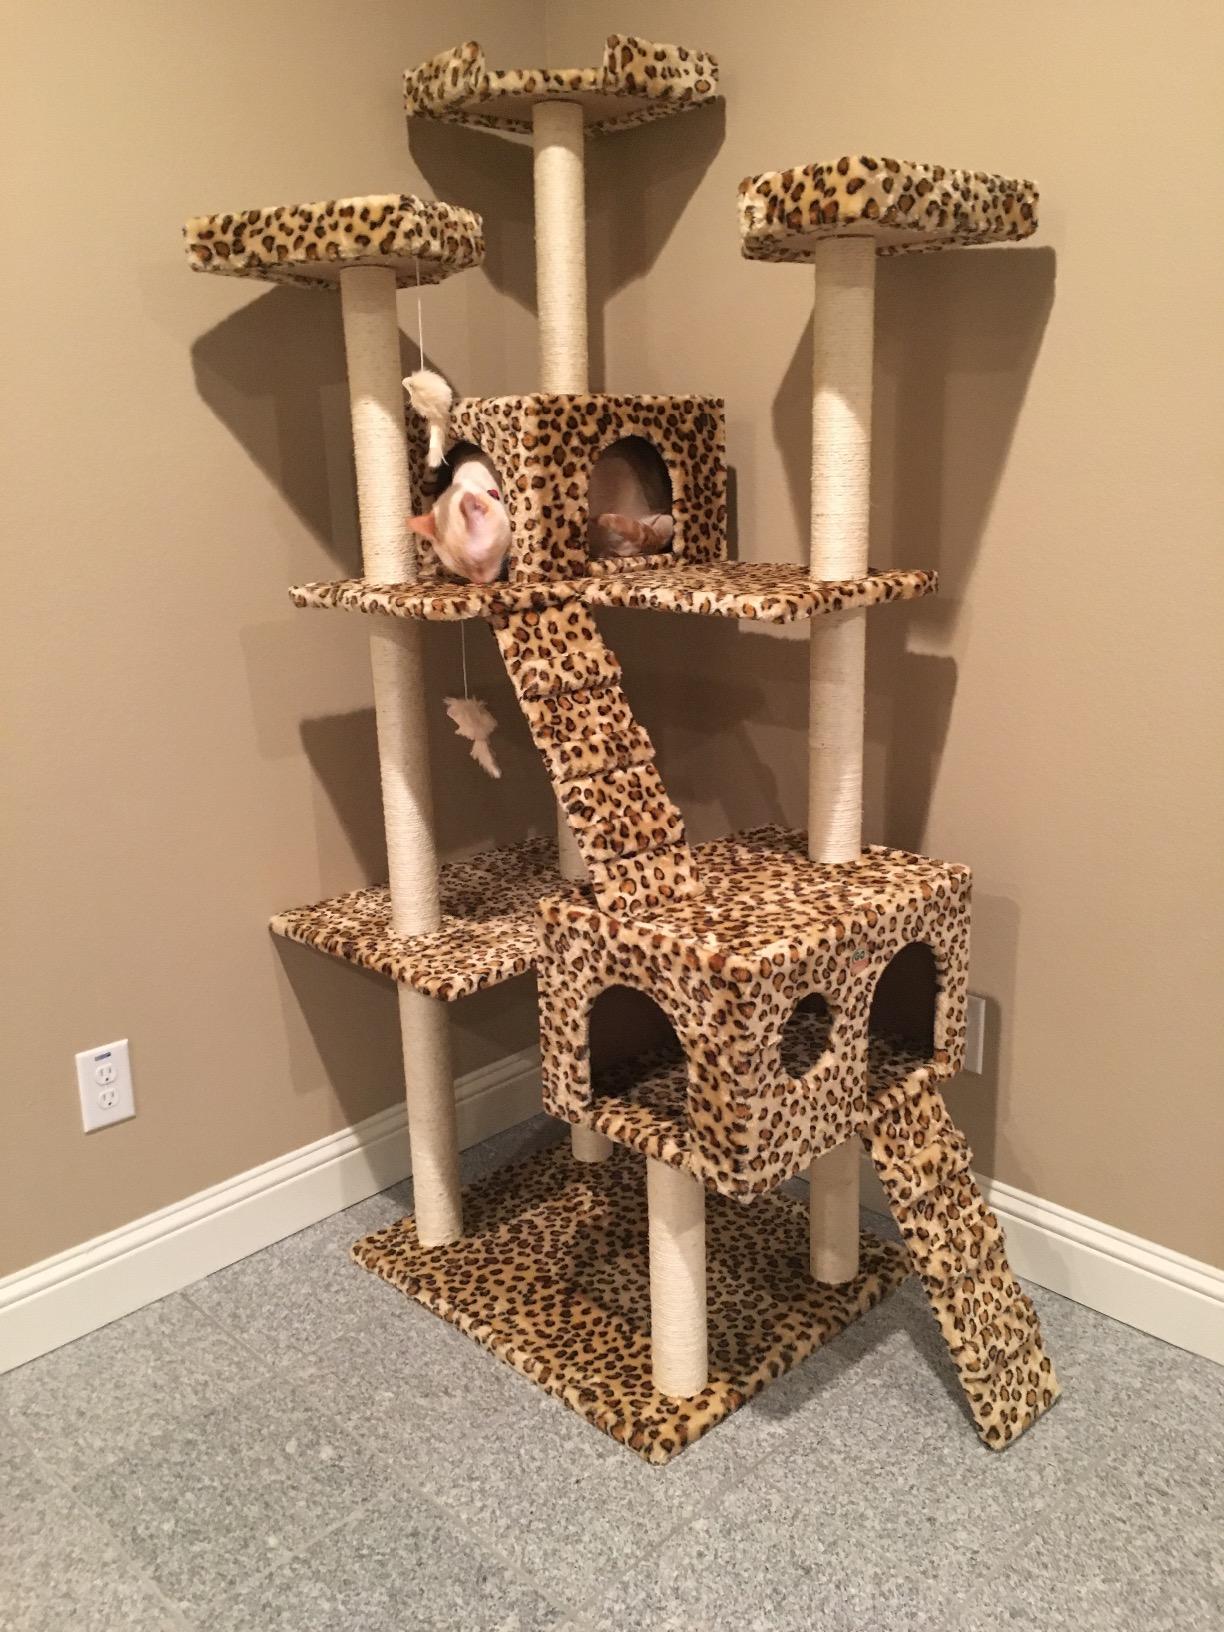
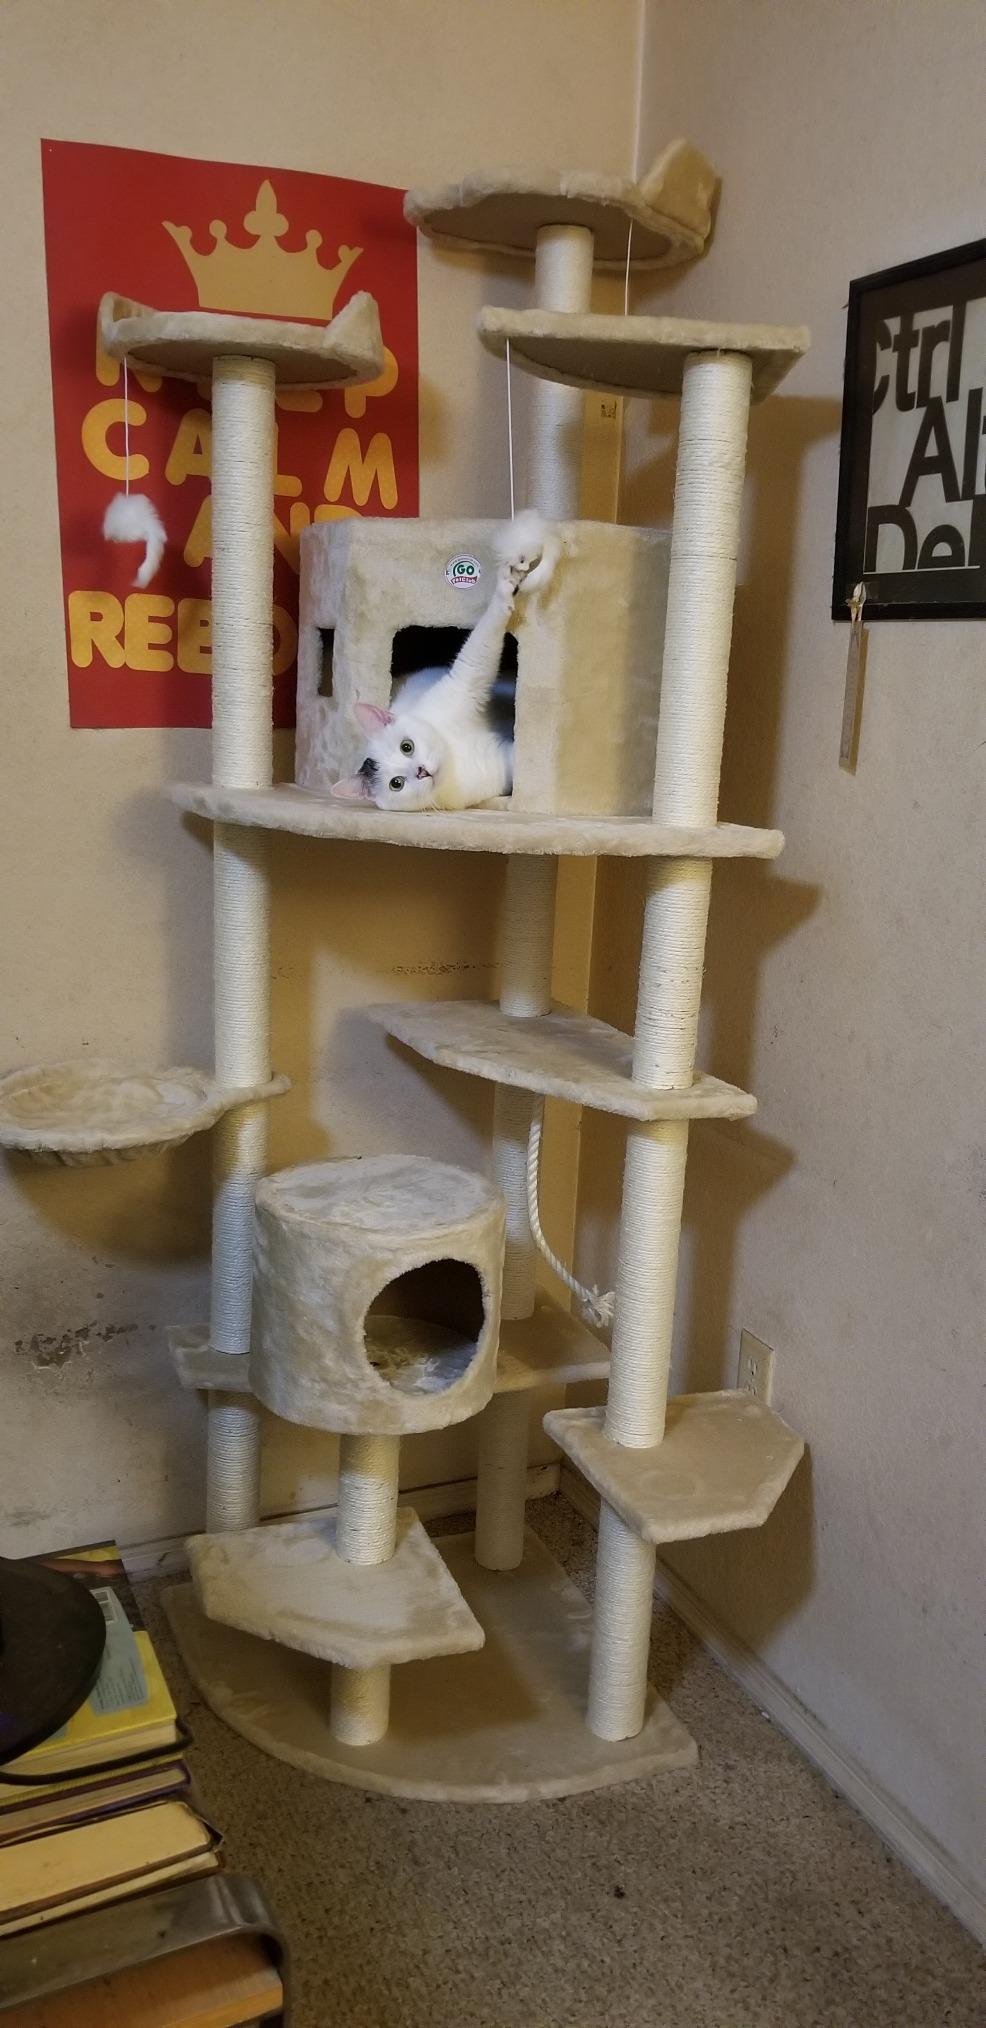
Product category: items_cat tree
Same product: no